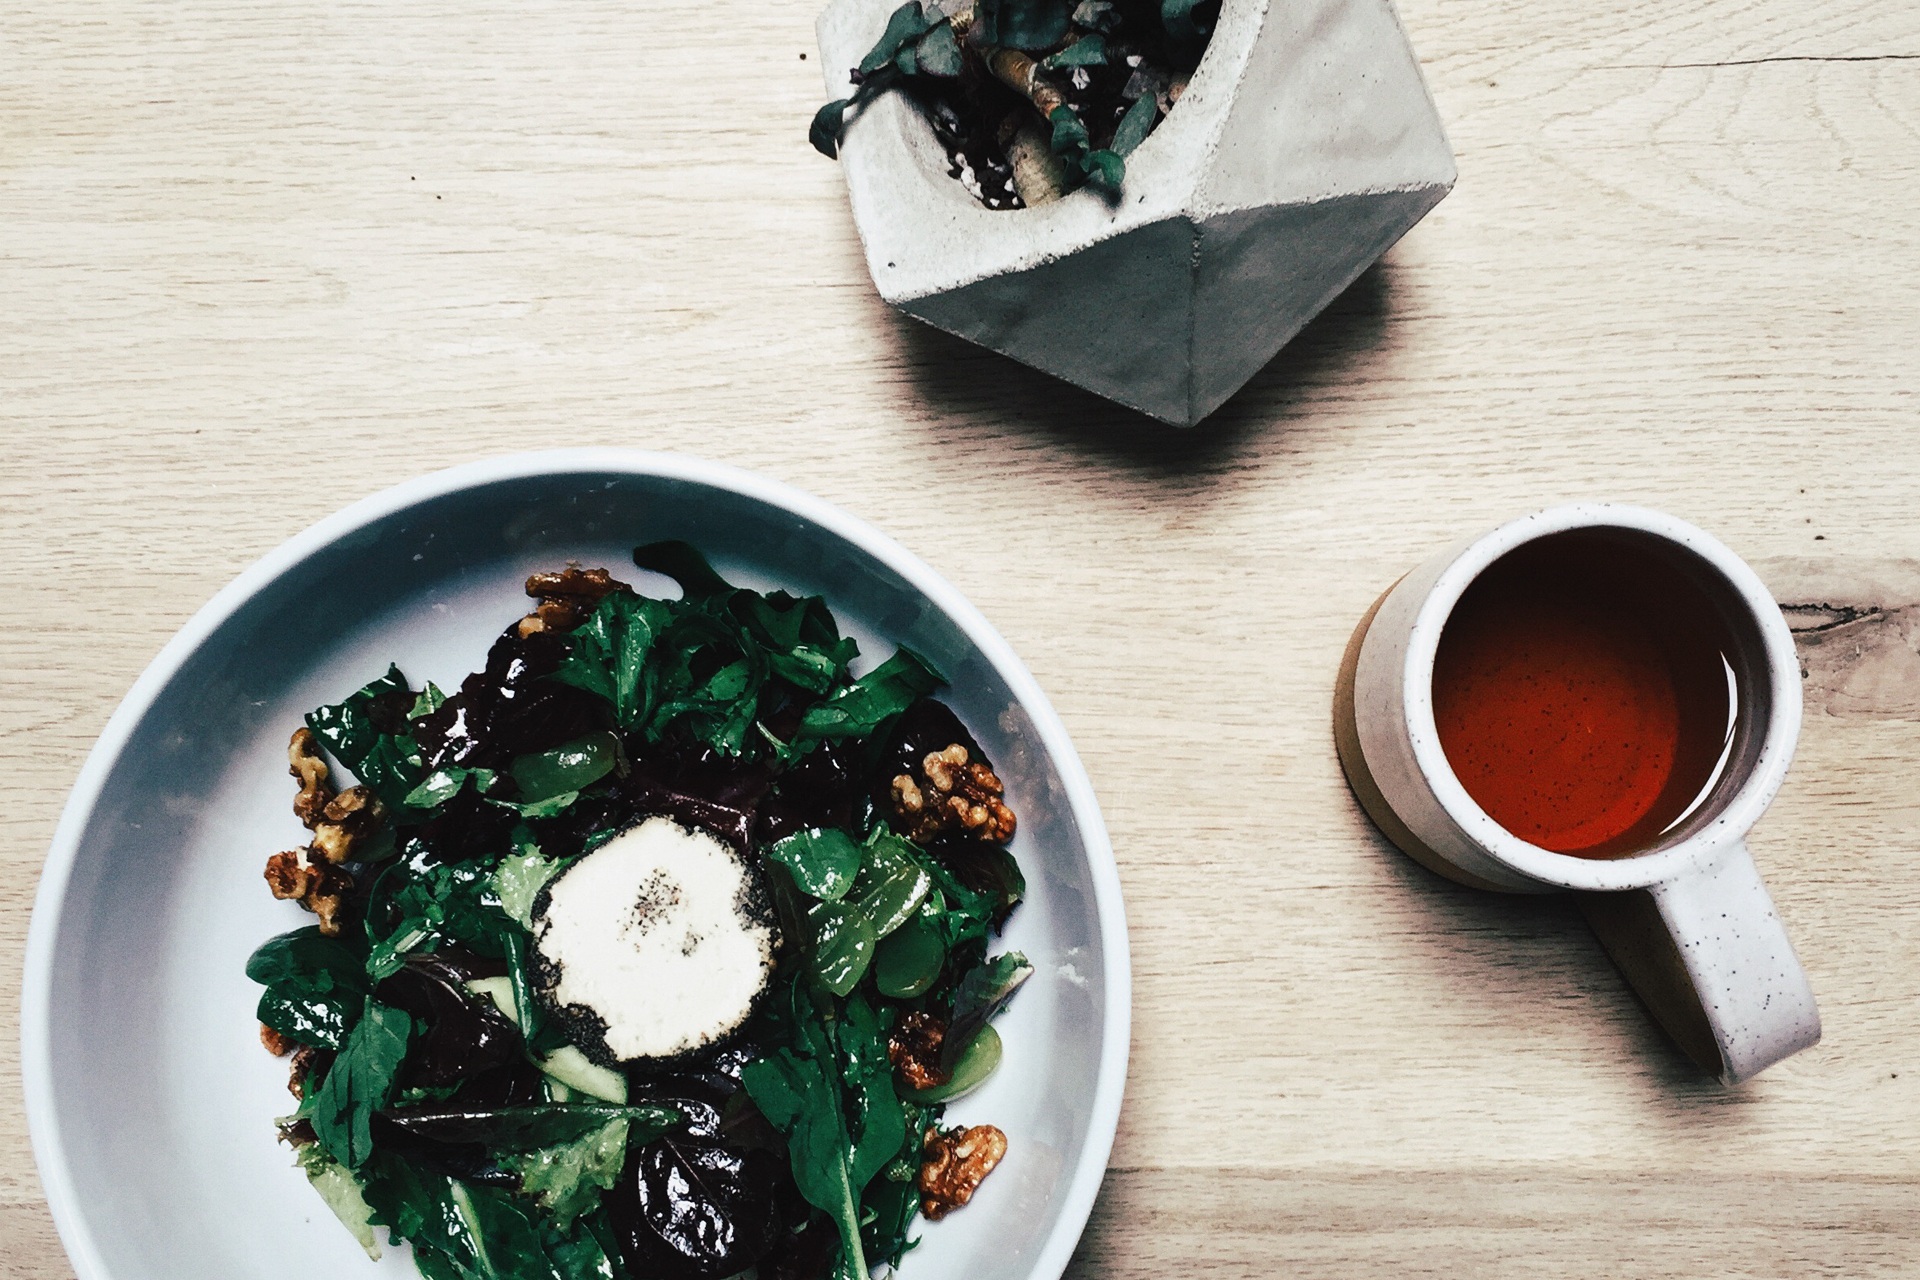
coffee, tea, dish, meal, food, produce, vegetable, inspiration, inspire